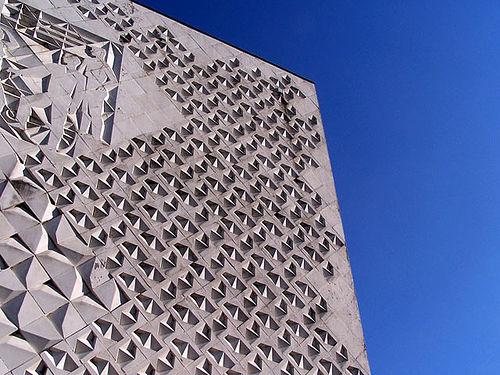
Weather: sun or clear